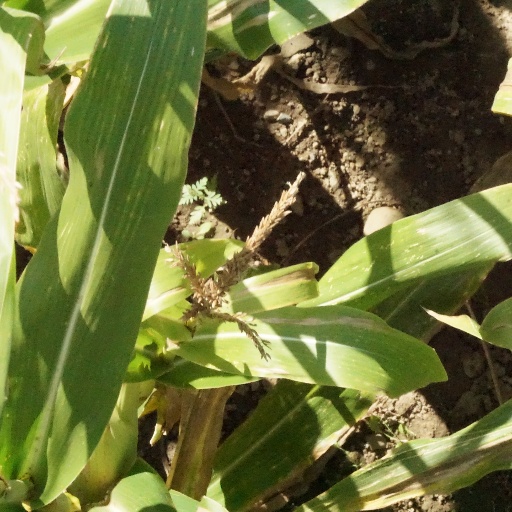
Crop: maize; corn